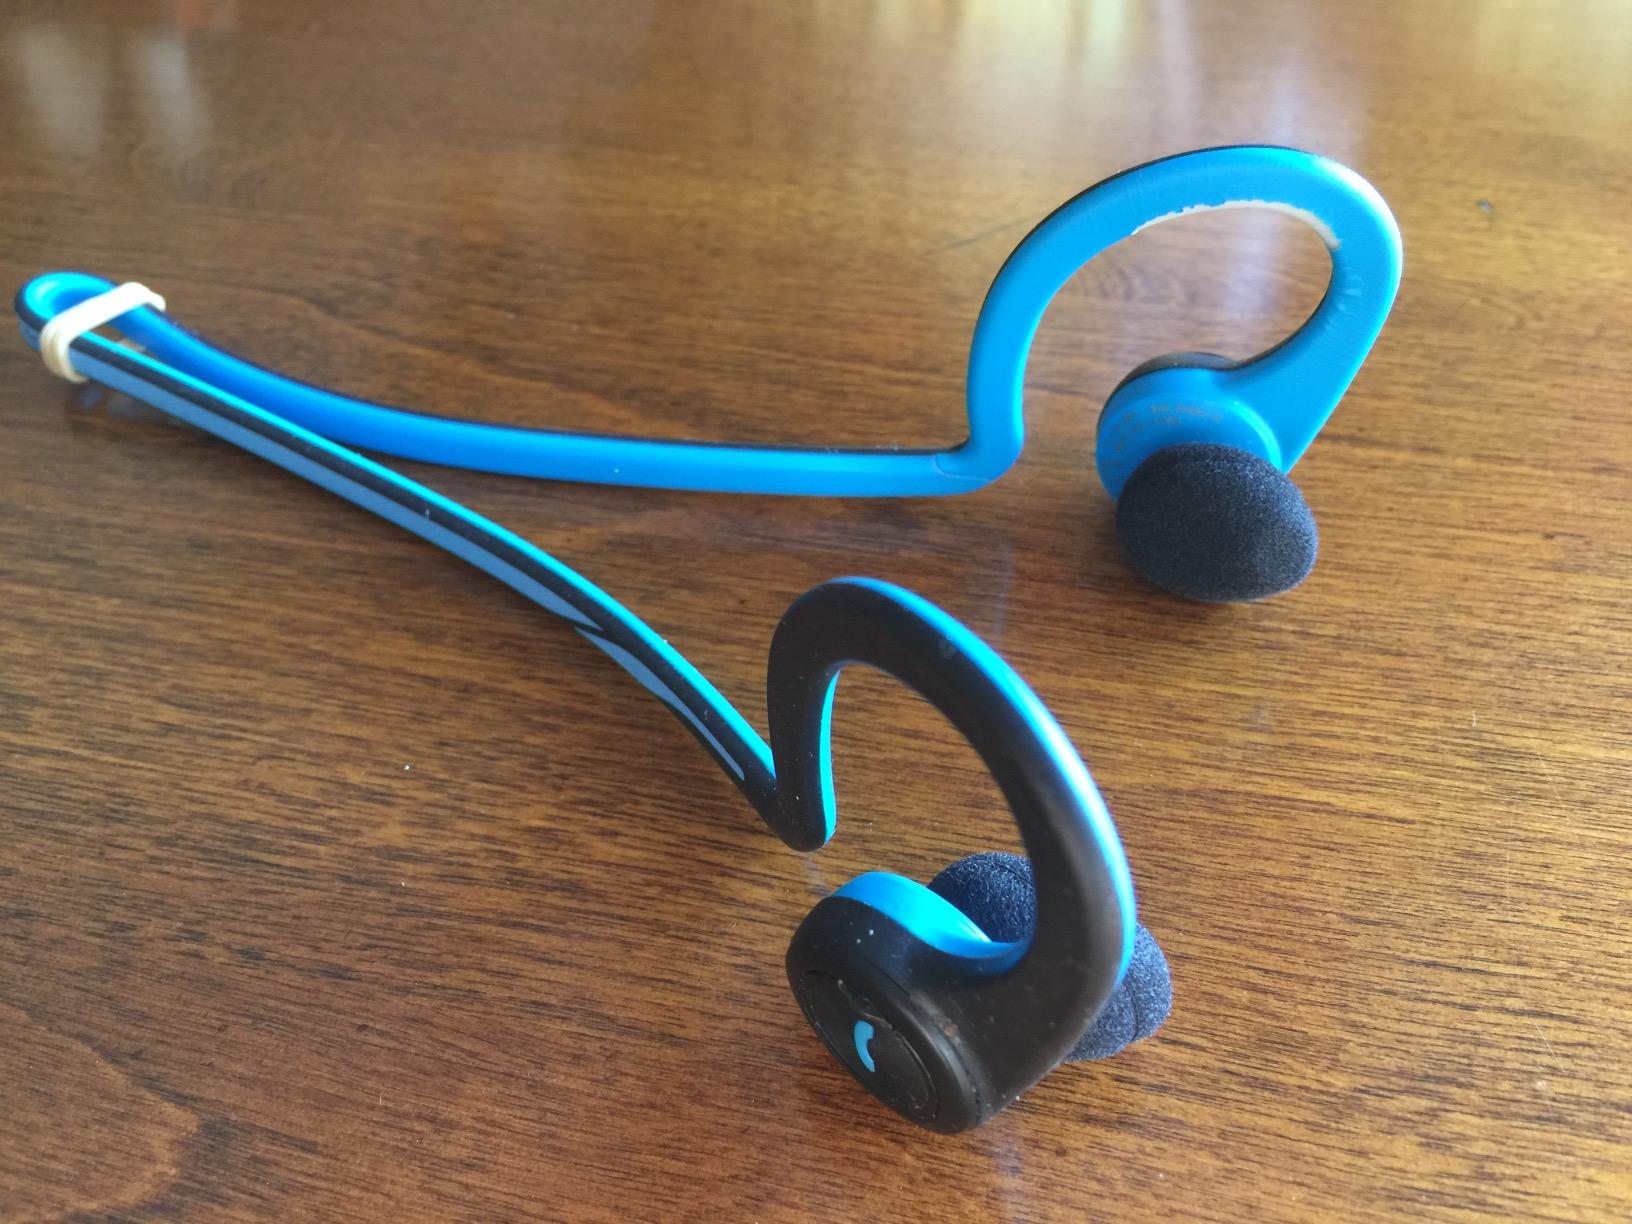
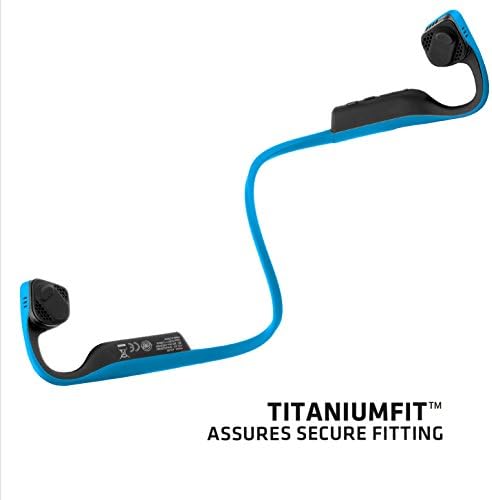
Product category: headphones
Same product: no